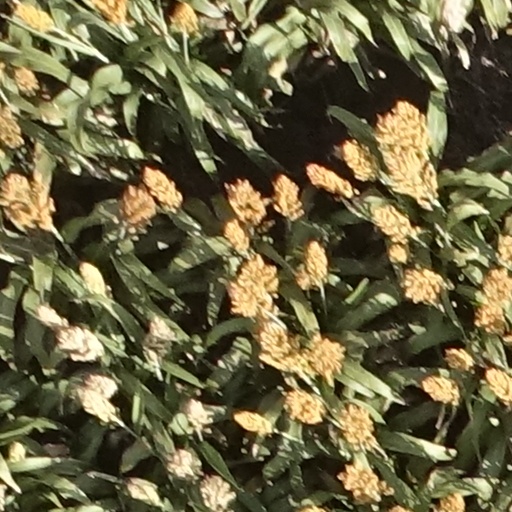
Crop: sorghum